Uppland Runic Inscription 896

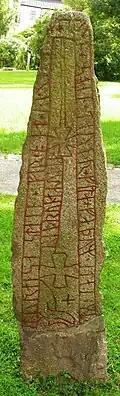
U 896 at the University of Uppsala.

Uppland Runic Inscription 896 or U 896 is the Rundata catalog listing for a Viking Age memorial runestone originally located at Håga in the historic province of Uppland, Sweden, but is now at the "Universitetsparken" ("University Park") of Uppsala University.